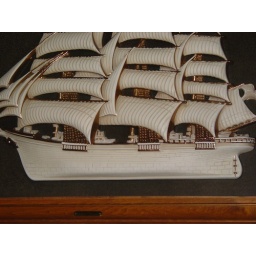
This old ship was in a frame on the wall at the Aberdeen Mansion